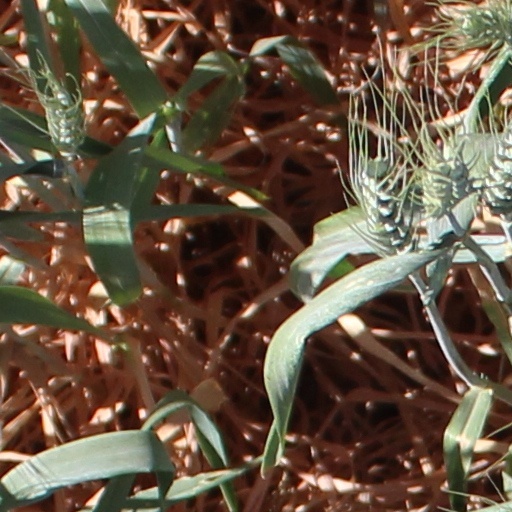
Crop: wheat